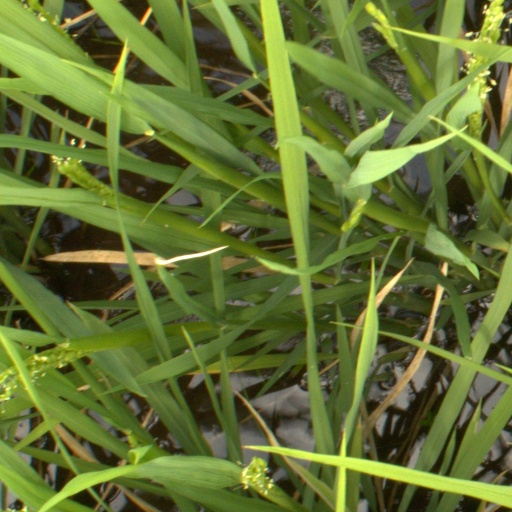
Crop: rice